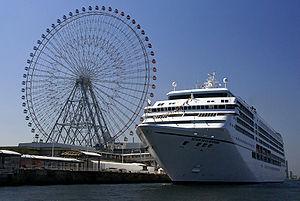
Minato est l'un des 24 arrondissements d'Osaka, au Japon. Sa superficie fait 7, 9 km². Minato-ku signifie littéralement "Arrondissement du Port". L'arrondissement est accessible par la ligne circulaire d'Osaka et la ligne de métro Chūō.